Henry Kissinger

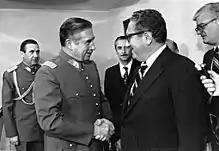
Augusto Pinochet shaking hands with Kissinger in 1976

In 1970, Kissinger parroted to Nixon the United States Department of Defense's position that the country should maintain control over the Panama Canal, which was a reversal of the commitment by the Lyndon Johnson administration. Later, in the face of international pressure, Kissinger changed his stance, viewing the past hardline position in the Panama Canal issue as a hindrance to American relations with Latin America and an international setback that the Soviet Union would approve of. Kissinger in 1973 called for "new dialogue" between the United States and Latin America, then in 1974, Kissinger met Panama military leader Omar Torrijos and an agreement on eight operating principles for an eventual handover of the Panama Canal to Panama was made between Kissinger and Panamanian foreign minister Juan Antonio Tack, which angered the United States Congress, but ultimately provided a framework for the 1977 U.S.–Panama treaties.